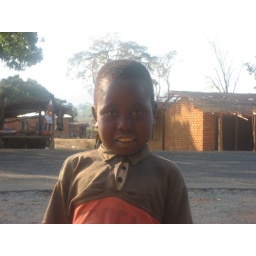
boy near Matete road block